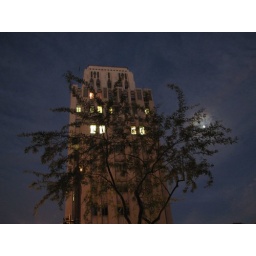
The building behind the trees is the Luhrs Tower -- a venerable landmark in the heart of downtown Phoenix.